North Devon Militia

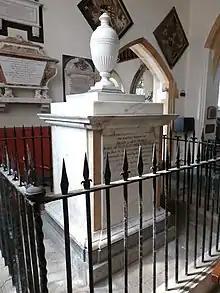
Monument in Tawstock Church, Devon, to Sir Bourchier Wrey, 6th Baronet, Colonel of the North Devon Militia for 19 years, died 1784.

The following served as Colonel of the Regiment from its re-establishment in 1758: